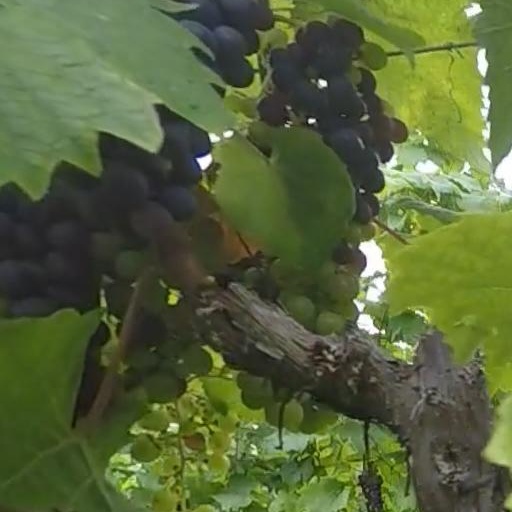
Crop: grape